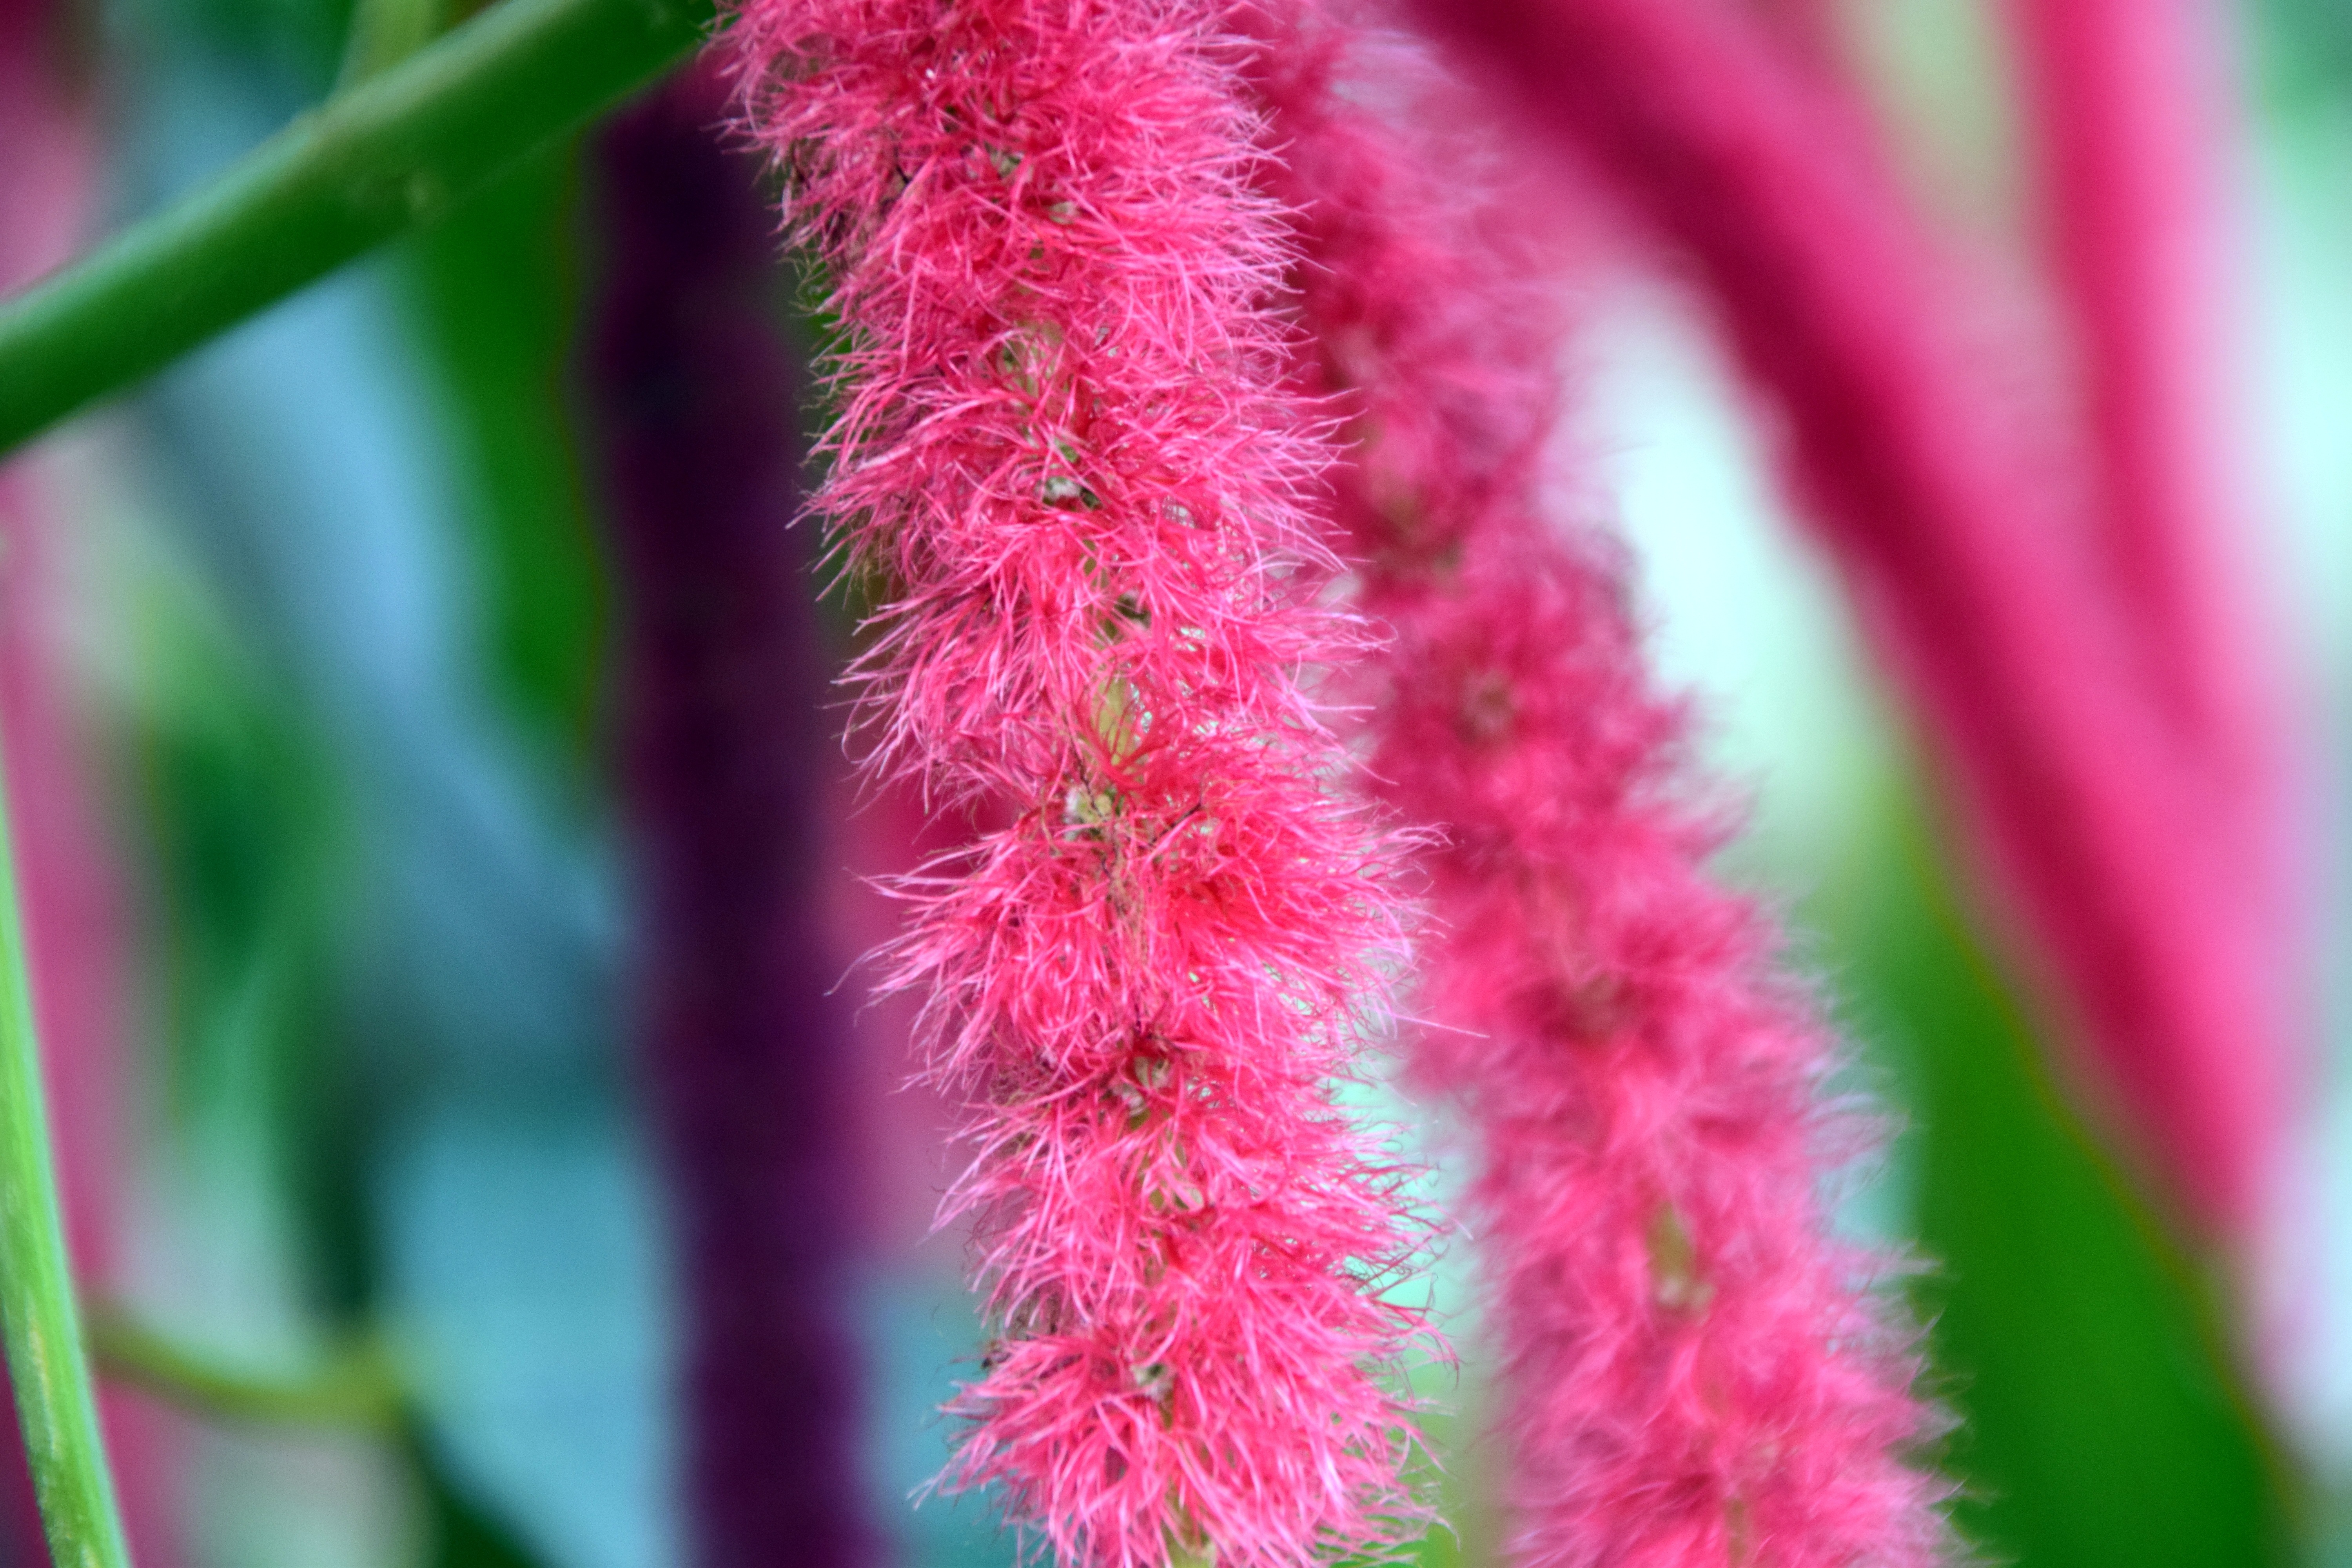
grass, blossom, plant, flower, petal, bloom, botany, pink, close, flora, wildflower, close up, pink flower, macro photography, cattail, flowering plant, grass family, plant stem, land plant, acalypha hispida